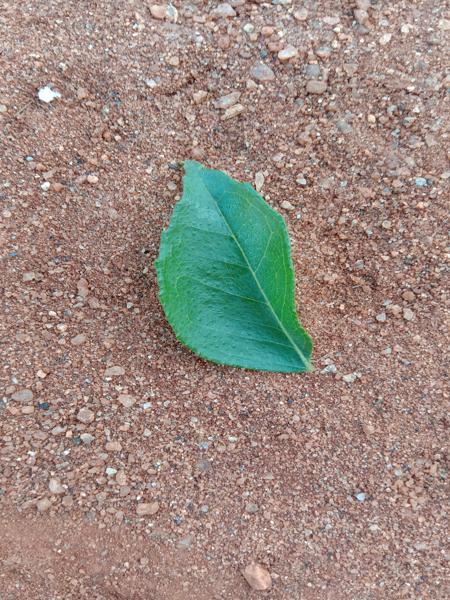
Plant: Curry